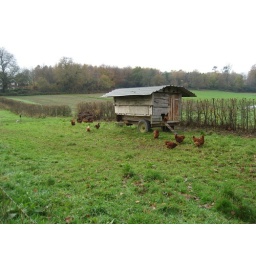
mobile chicken house in the garden - Plaw Hatch